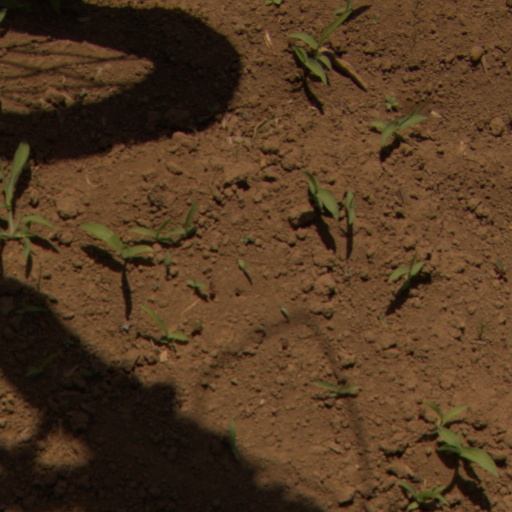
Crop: Jerusalem artichoke